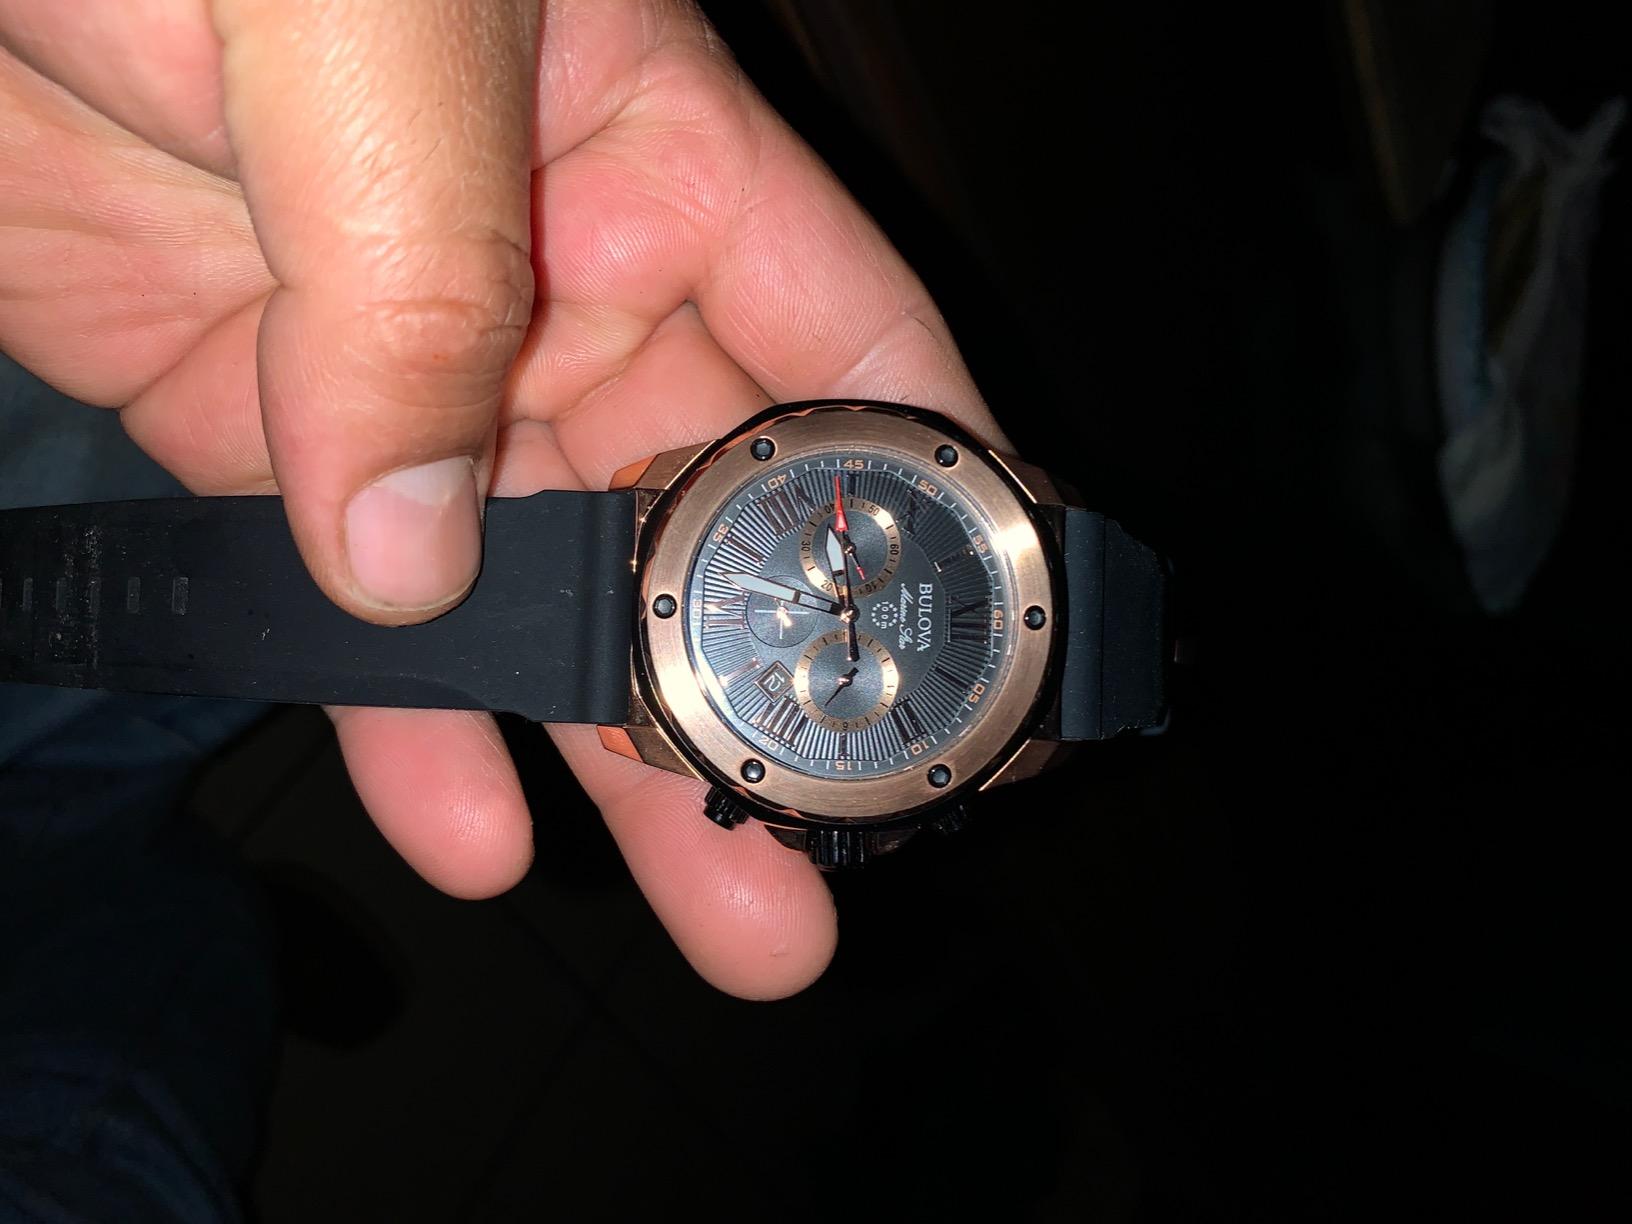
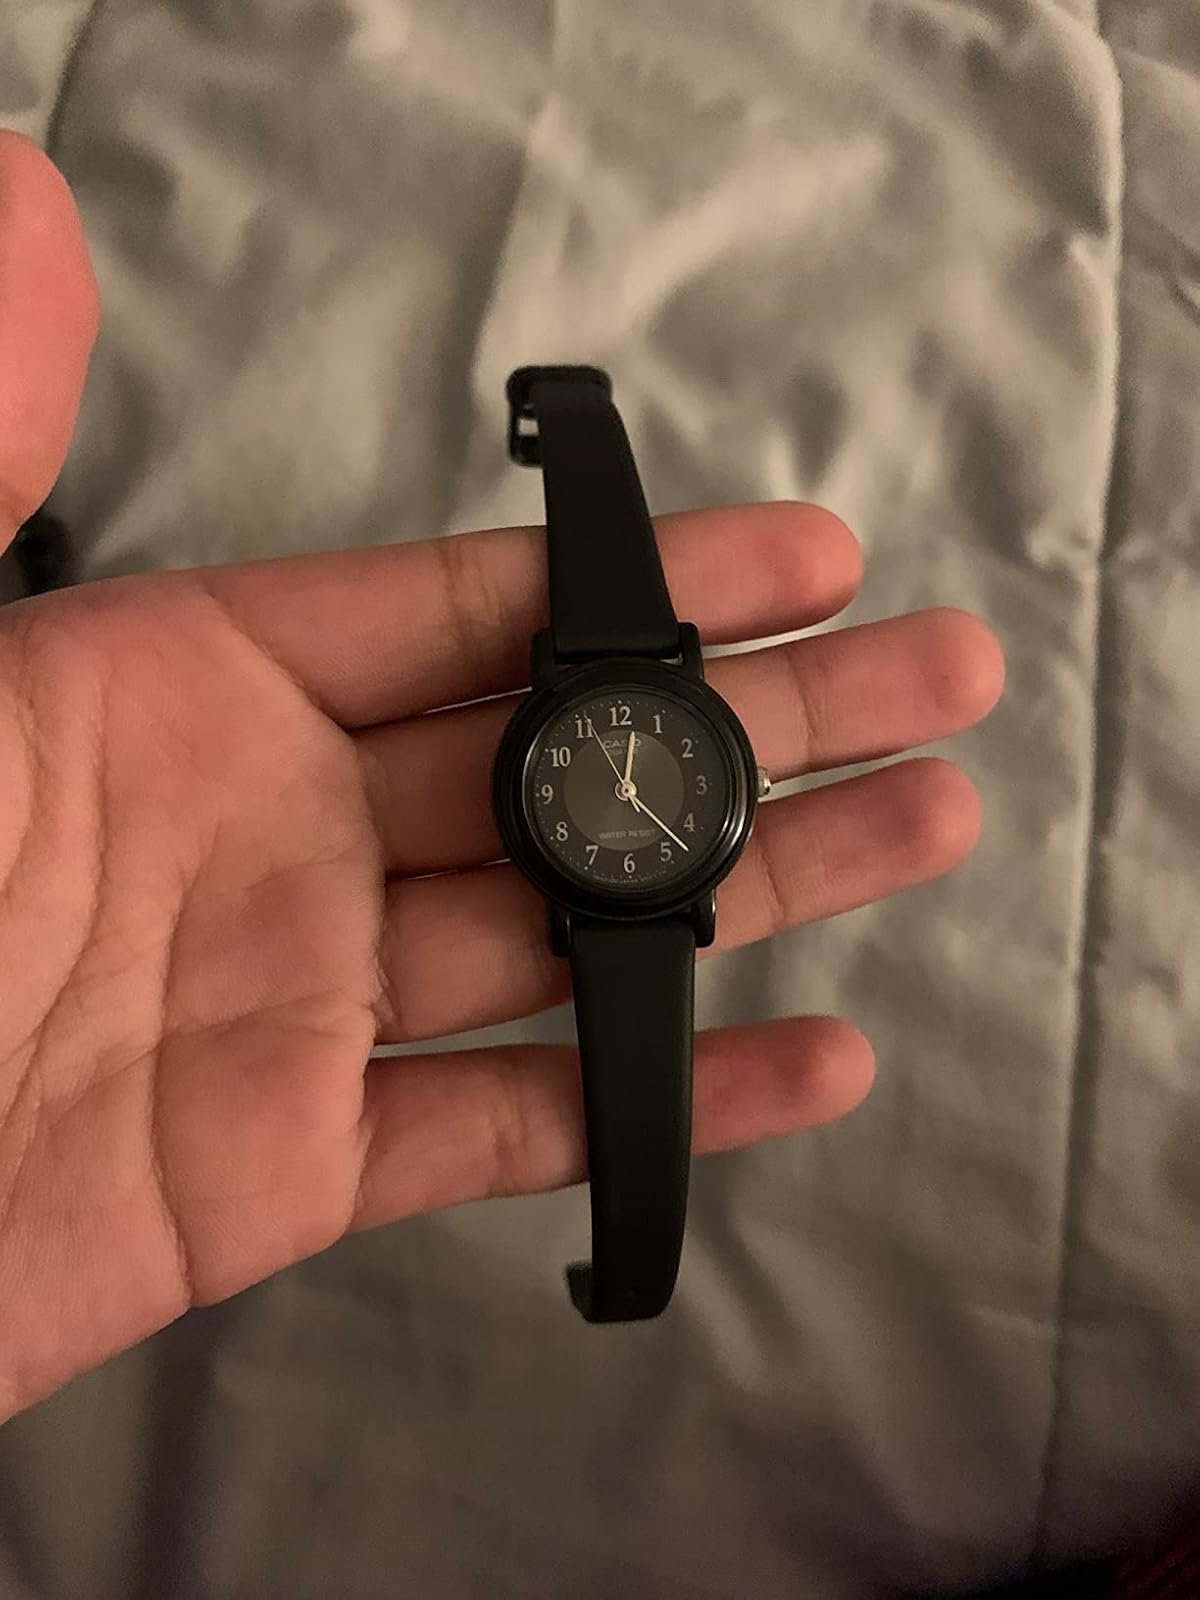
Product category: accessories_watch
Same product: no